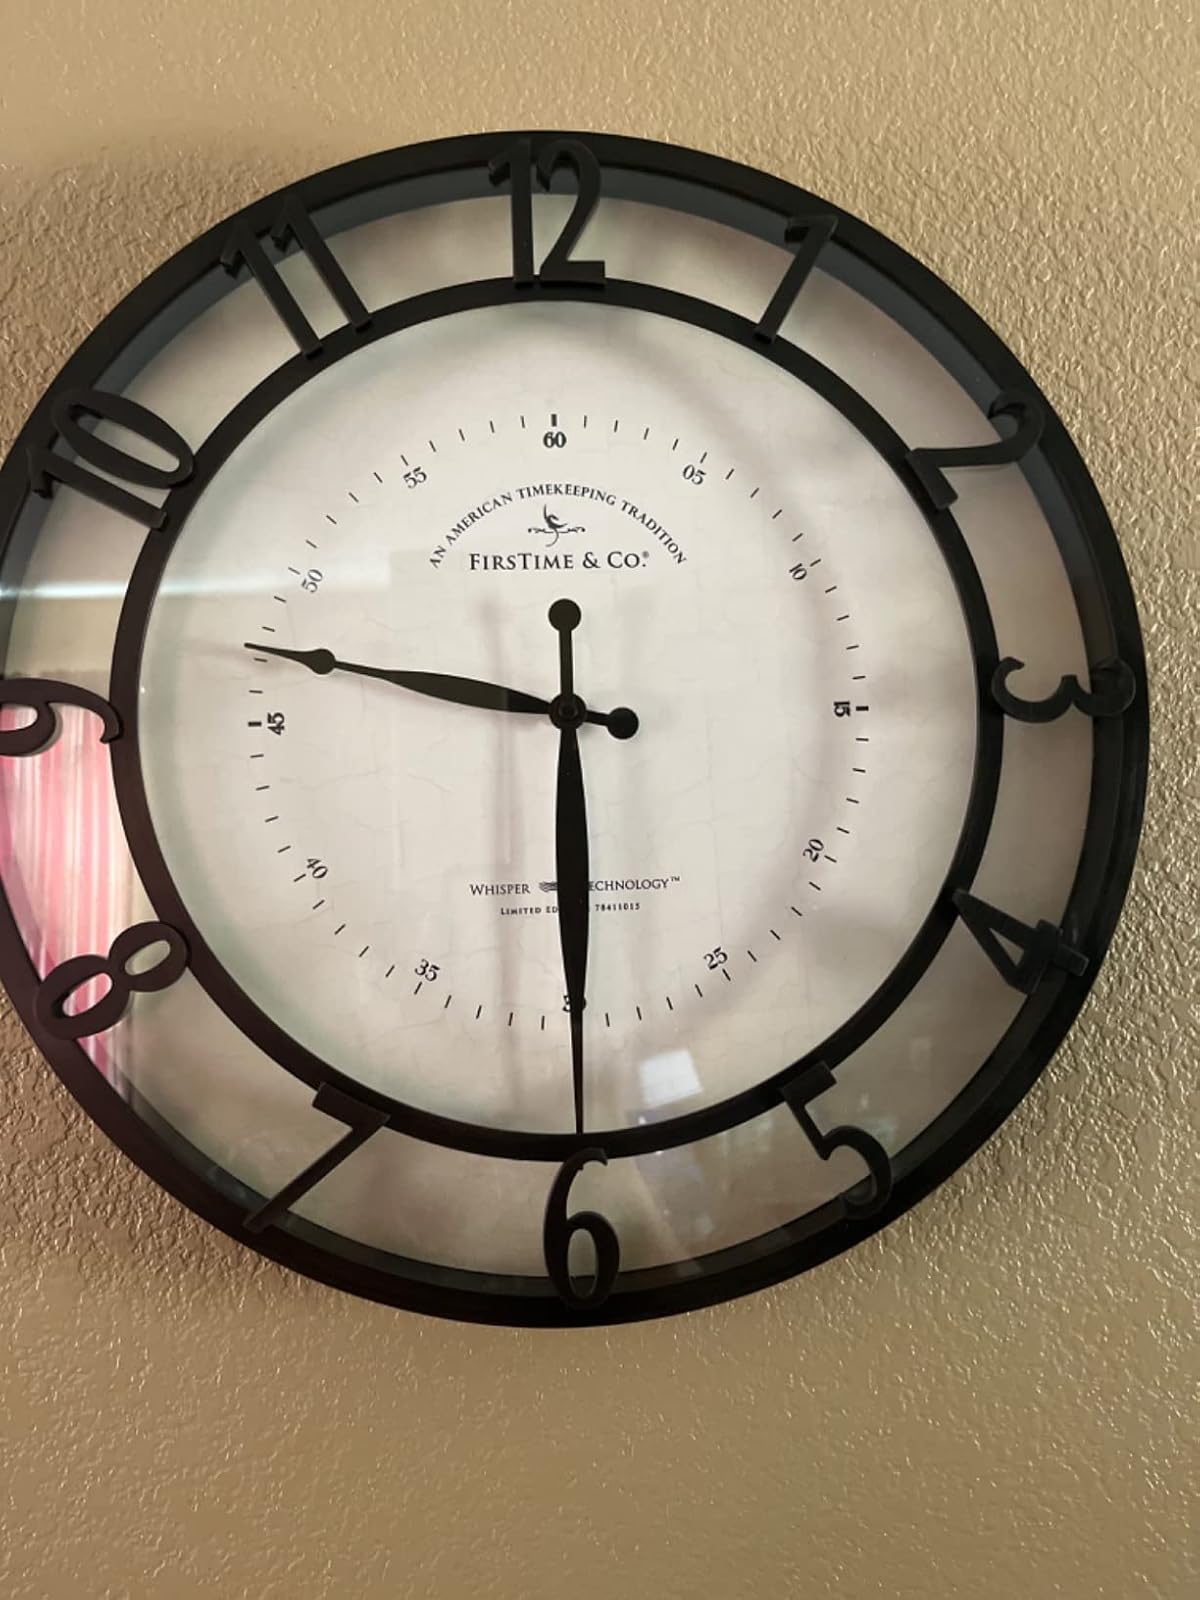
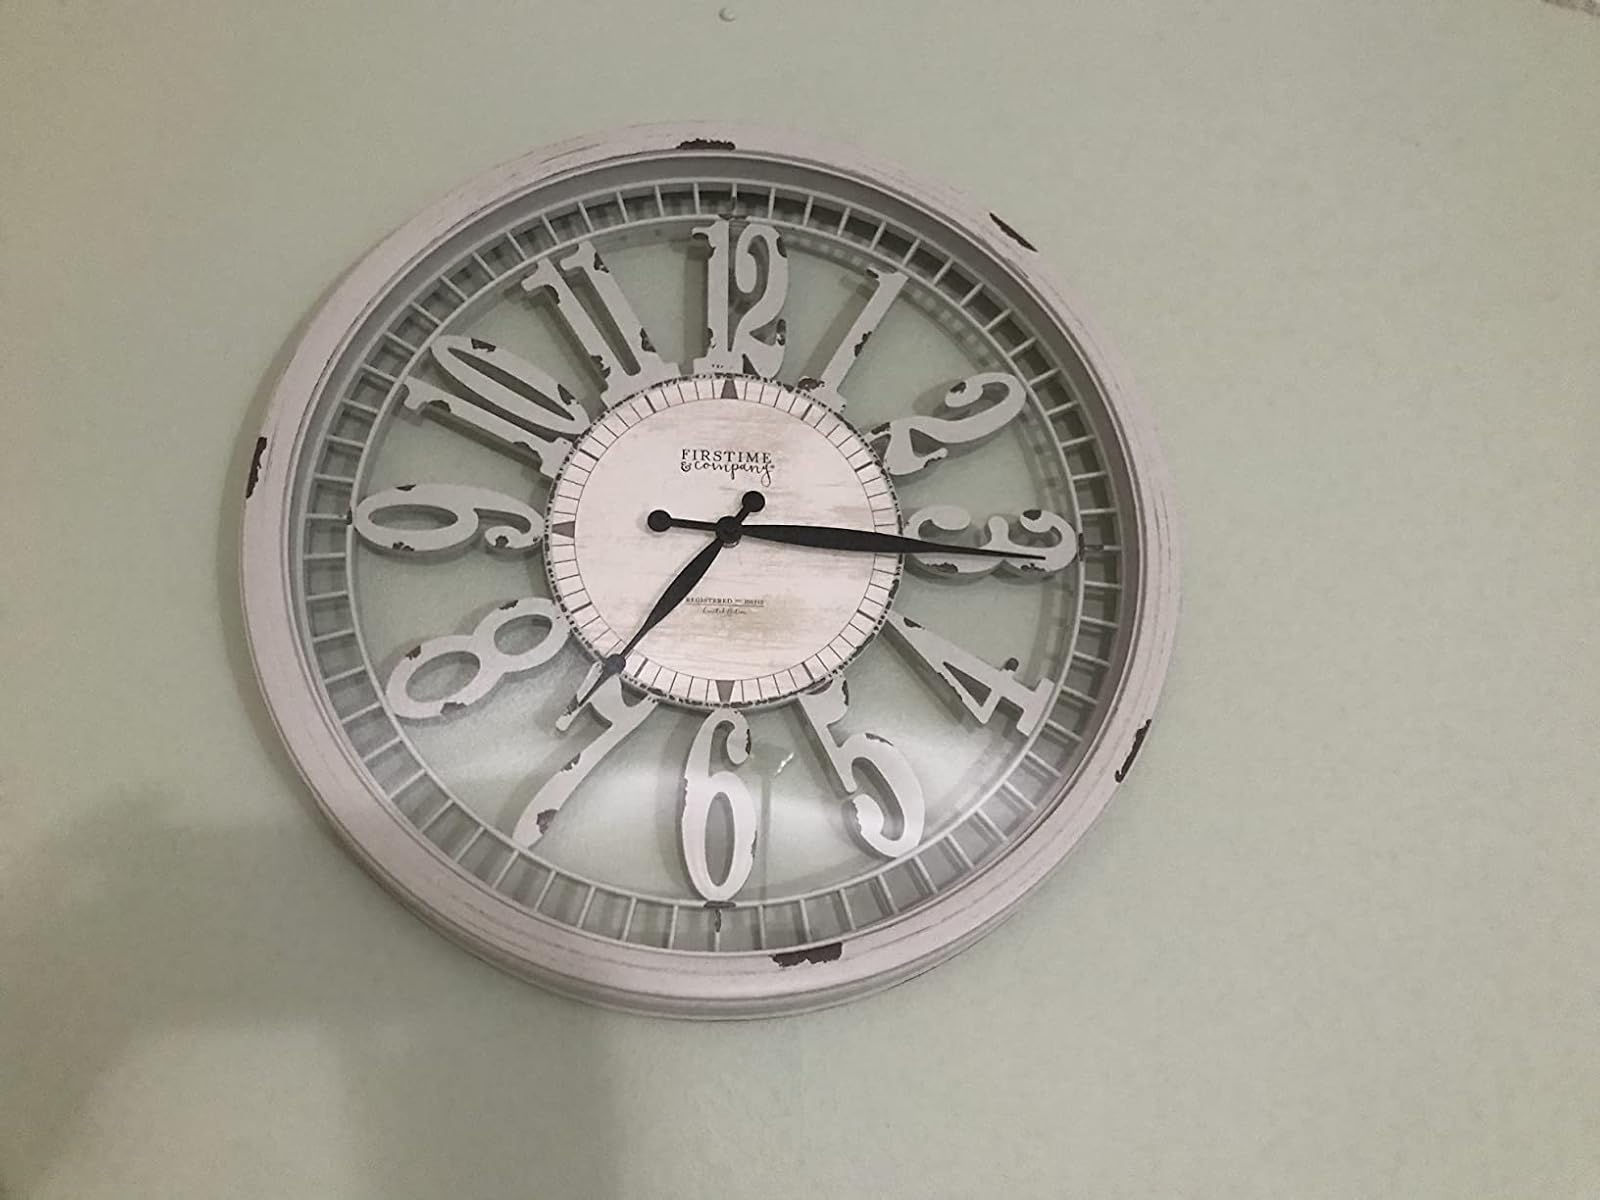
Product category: clock
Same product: no